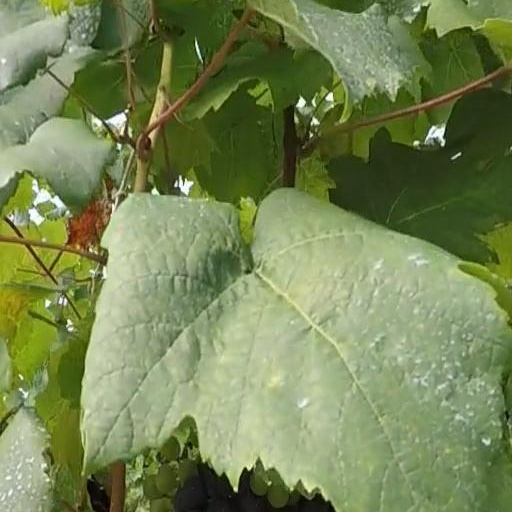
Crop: grape